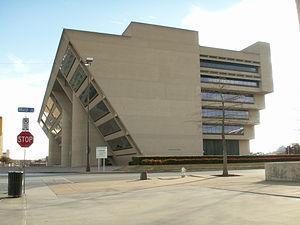
L'hôtel de ville de Dallas est l'hôtel de ville de la ville de Dallas, aux Texas, aux États-Unis.